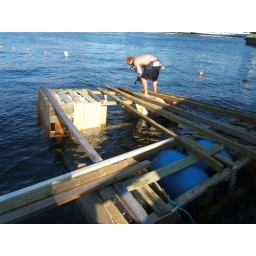
we're building the stage for friday's show under the bridge